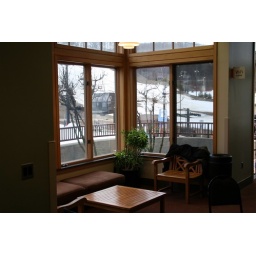
Part of the pre-function space, we can use for placecard table and sign in table